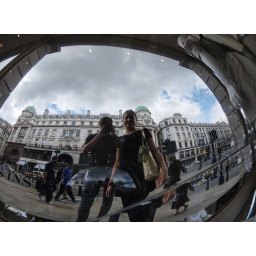
Me and my wife on regent street, reflecting in a large silver ball in a posh shop window